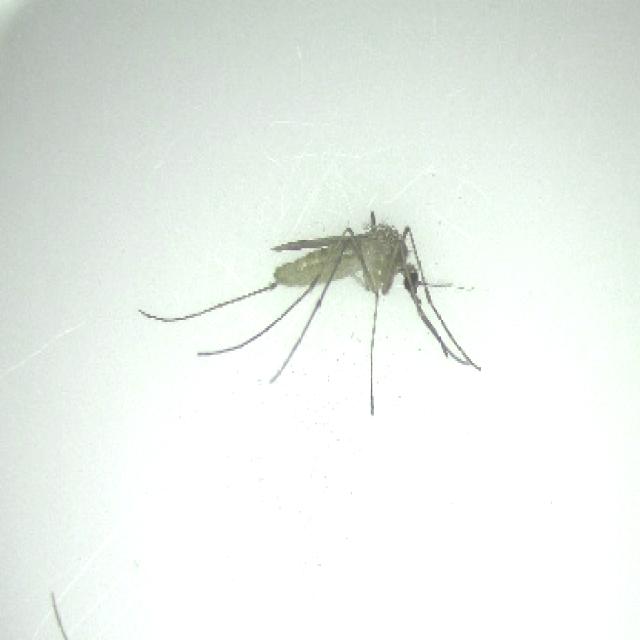
Species: culex_pipiens